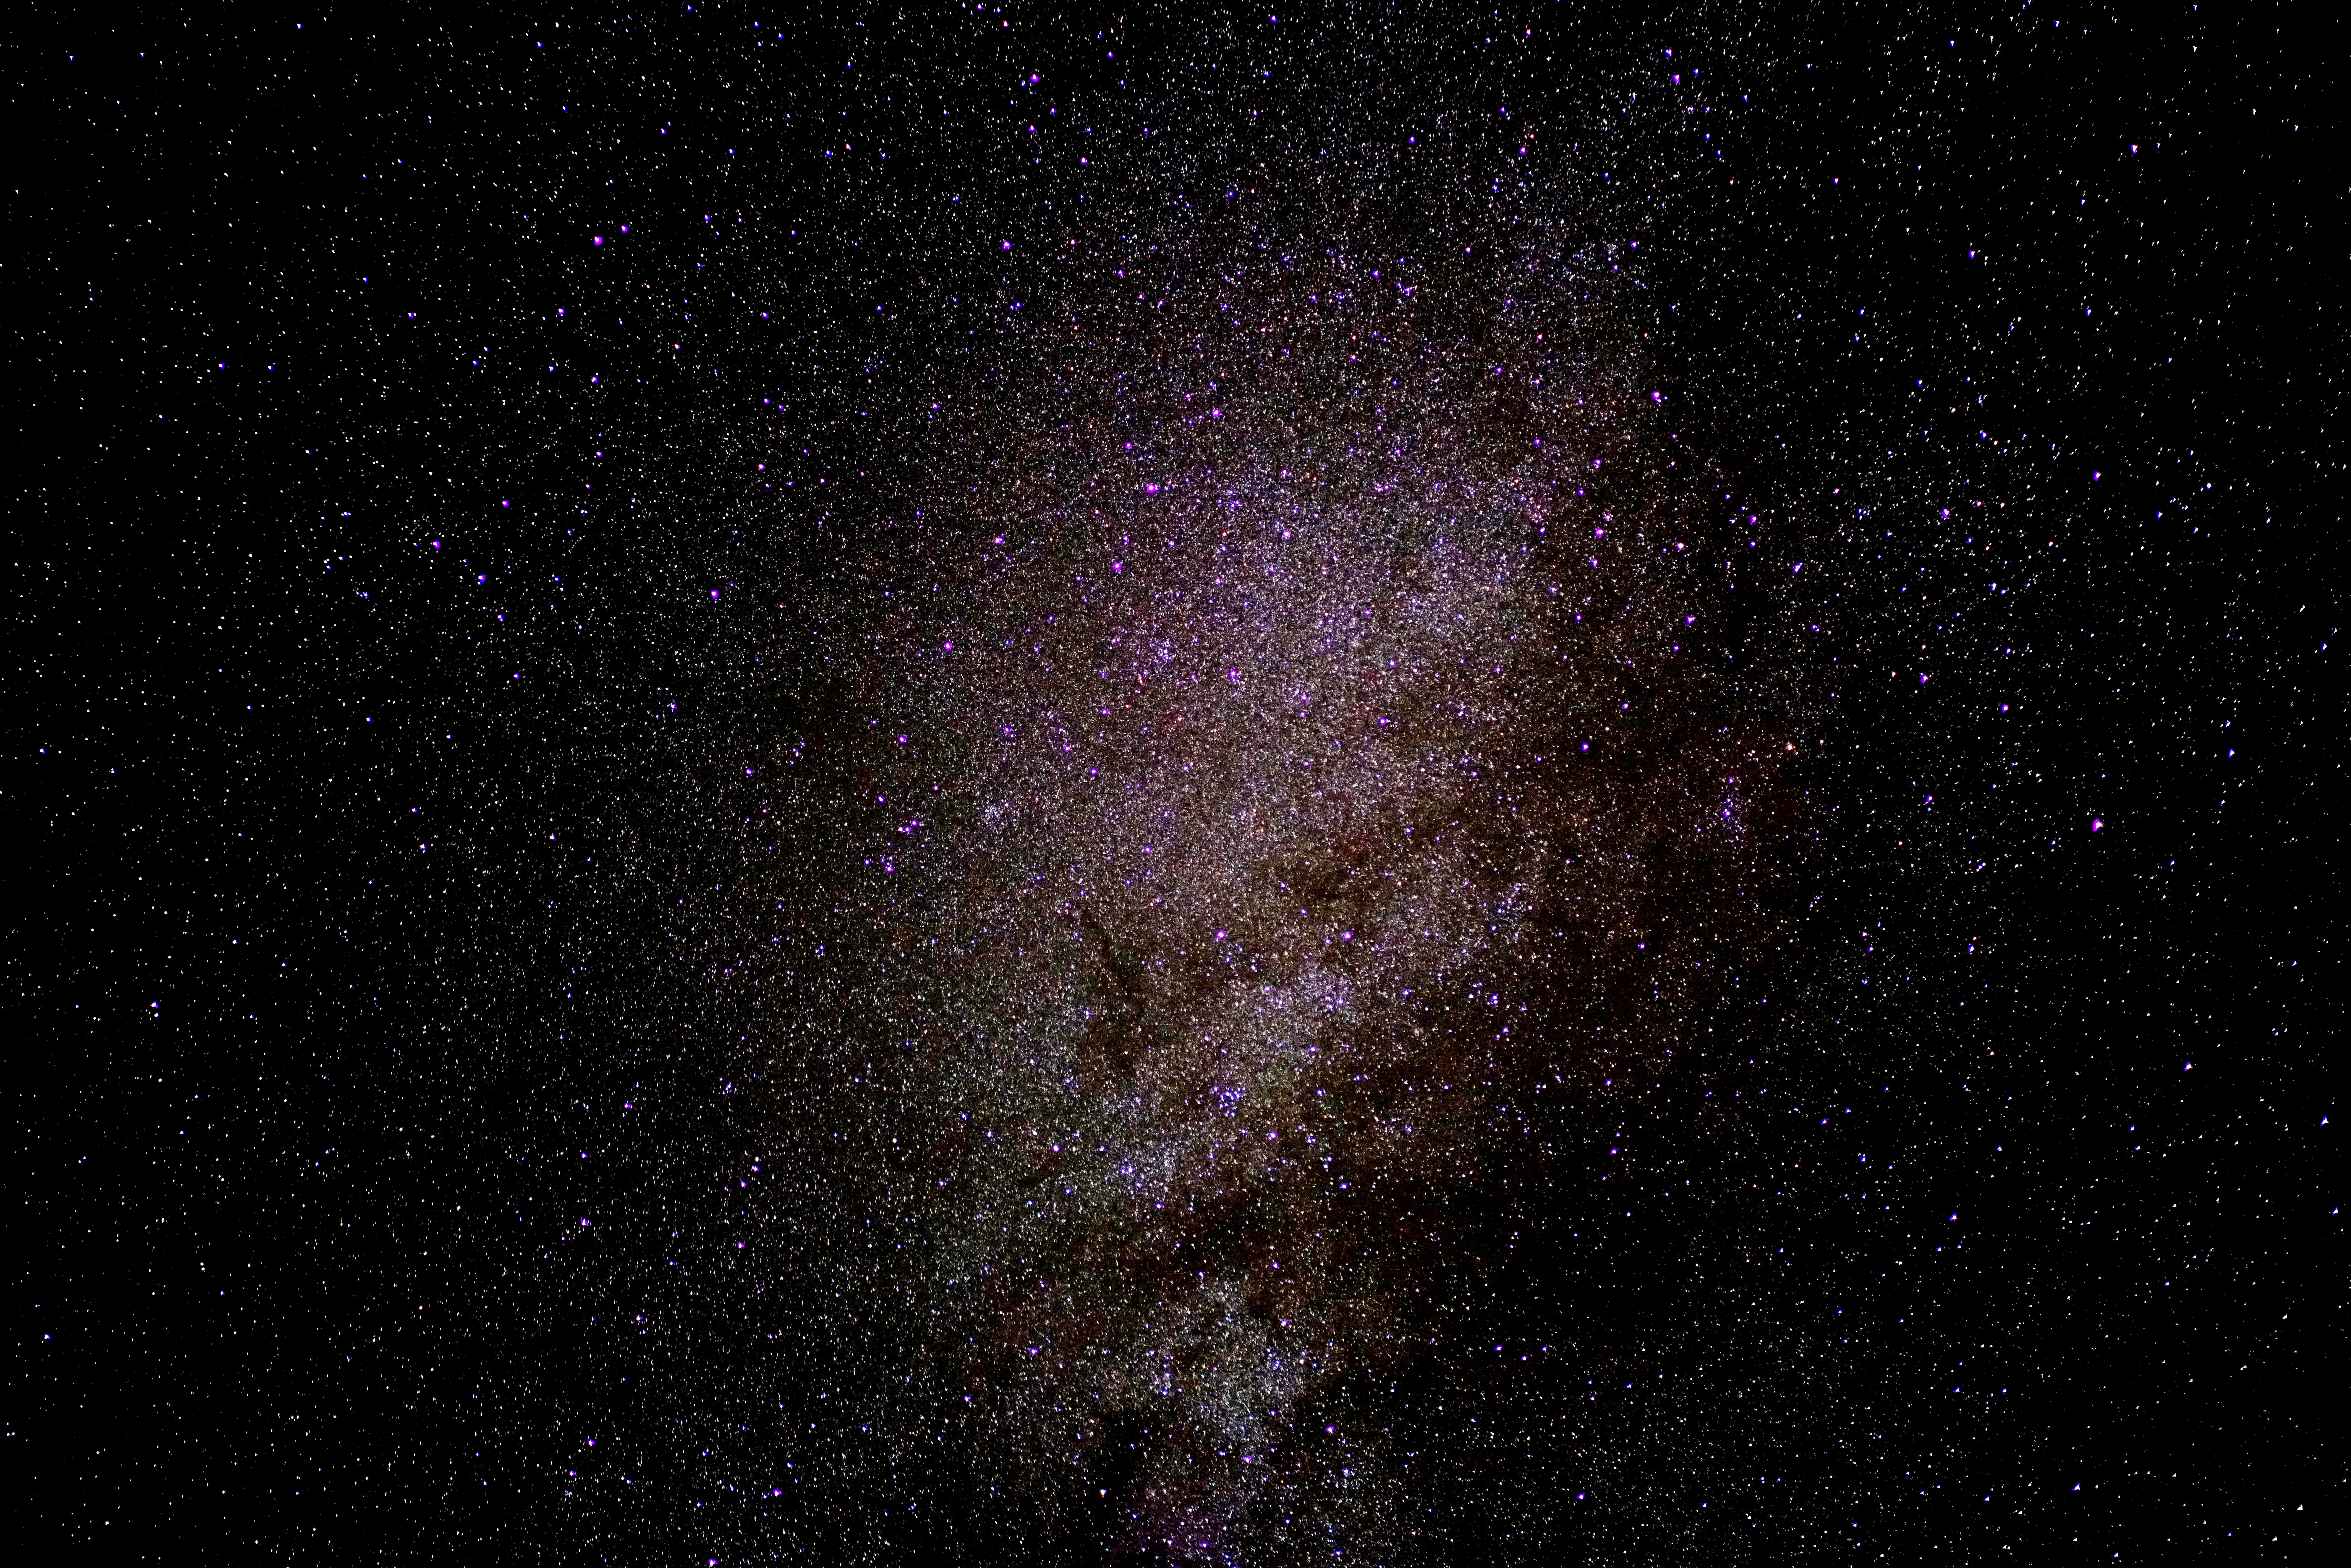
fog, night, star, milky way, atmosphere, dark, constellation, darkness, galaxy, night sky, lizard, long exposure, nebula, outer space, astronomy, starry sky, celestial body, center, astrophotography, lacerta, astronomical object, star formation, galaxies, star clusters, galaxy clusters, photography technique, raven black, amateur astrophotography, digital astrophotography, northern sky, open sternhaufen, barnard 168, dark nebula, bok globule, molecular cloud, constellation swan, constellation lizard, sternbild lacerta, cocoon fog, ic 5146, collinder 470, astronomical fog, embedded open star cluster, embedded star cluster, ngc 7209, trumpler type iii1p, nordstern sky